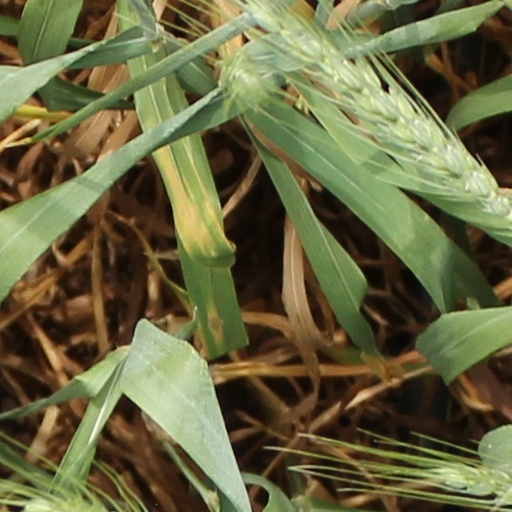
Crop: wheat